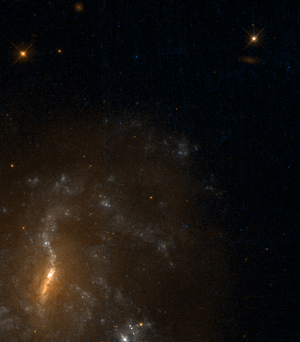
NGC 2139 est une galaxie spirale intermédiaire située dans la constellation du Lièvre à environ 84 millions d'années-lumière de la Voie lactée. Elle a été découverte par l'astronome germano-britannique William Herschel en 1784. Cette galaxie a aussi été observée par l'astronome américain Lewis Swift le 1ᵉʳ décembre 1897 et elle a été ajoutée à l'Index Catalogue sous la cote IC 2154.